Trail

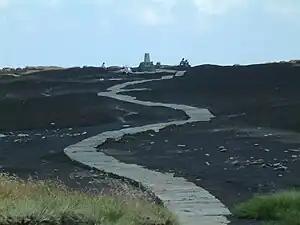
Black Hill (Peak District), Cheshire, England, where a stone path was laid across boggy ground

In 1968, the United States' National Trails System, which includes National Scenic Trails, National Historic Trails and National Recreation Trails, was created under the National Trails System Act. The most famous American long trails are the Appalachian National Scenic Trail, generally known as the Appalachian Trail and the Pacific Crest Trail. The Appalachian Trail is a marked hiking route in the eastern United States extending between Springer Mountain, Georgia, and Mount Katahdin, Maine. The trail is approximately long. The Pacific Crest Trail is a long-distance hiking and equestrian trail closely aligned with the highest portion of the Sierra Nevada and Cascade mountain ranges, which lie east of the US Pacific coast. The trail's southern terminus is on the US border with Mexico and its northern terminus on the US-Canada border on the edge of Manning Park in British Columbia, Canada; its corridor through the US is in the states of California, Oregon, and Washington. It is long.